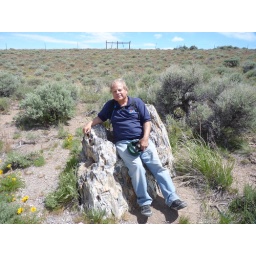
Joel, sitting on a ancient petrified tree stump in Northern Nevada